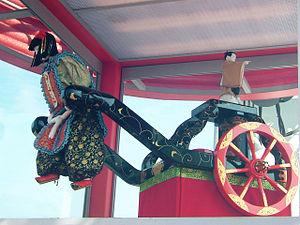
Le chariot pointant le sud, appelé aussi « char montre-sud », est un chariot antique chinois muni d'un dispositif mécanique permettant de compenser les rotations du véhicule, afin qu'une partie déterminée du chariot pointe constamment vers le sud. Le chariot est un véhicule à deux roues, surmonté d'une figurine reliée aux roues par un engrenage différentiel. Grâce à un choix judicieux du diamètre des roues et du rapport des engrenages, la figurine reste toujours orientée dans la même direction, le véhicule fonctionnant donc comme un système de boussole non magnétique. Au cours de l'histoire, plusieurs textes chinois ont mentionné le chariot pointant le sud ; certains décrivent en détail le mécanisme et le fonctionnement de l'engin.